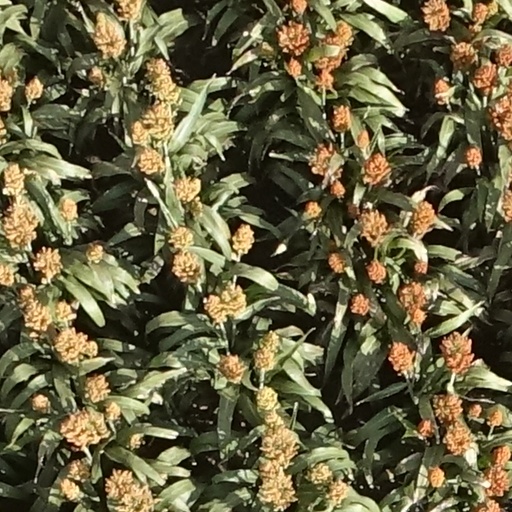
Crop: sorghum